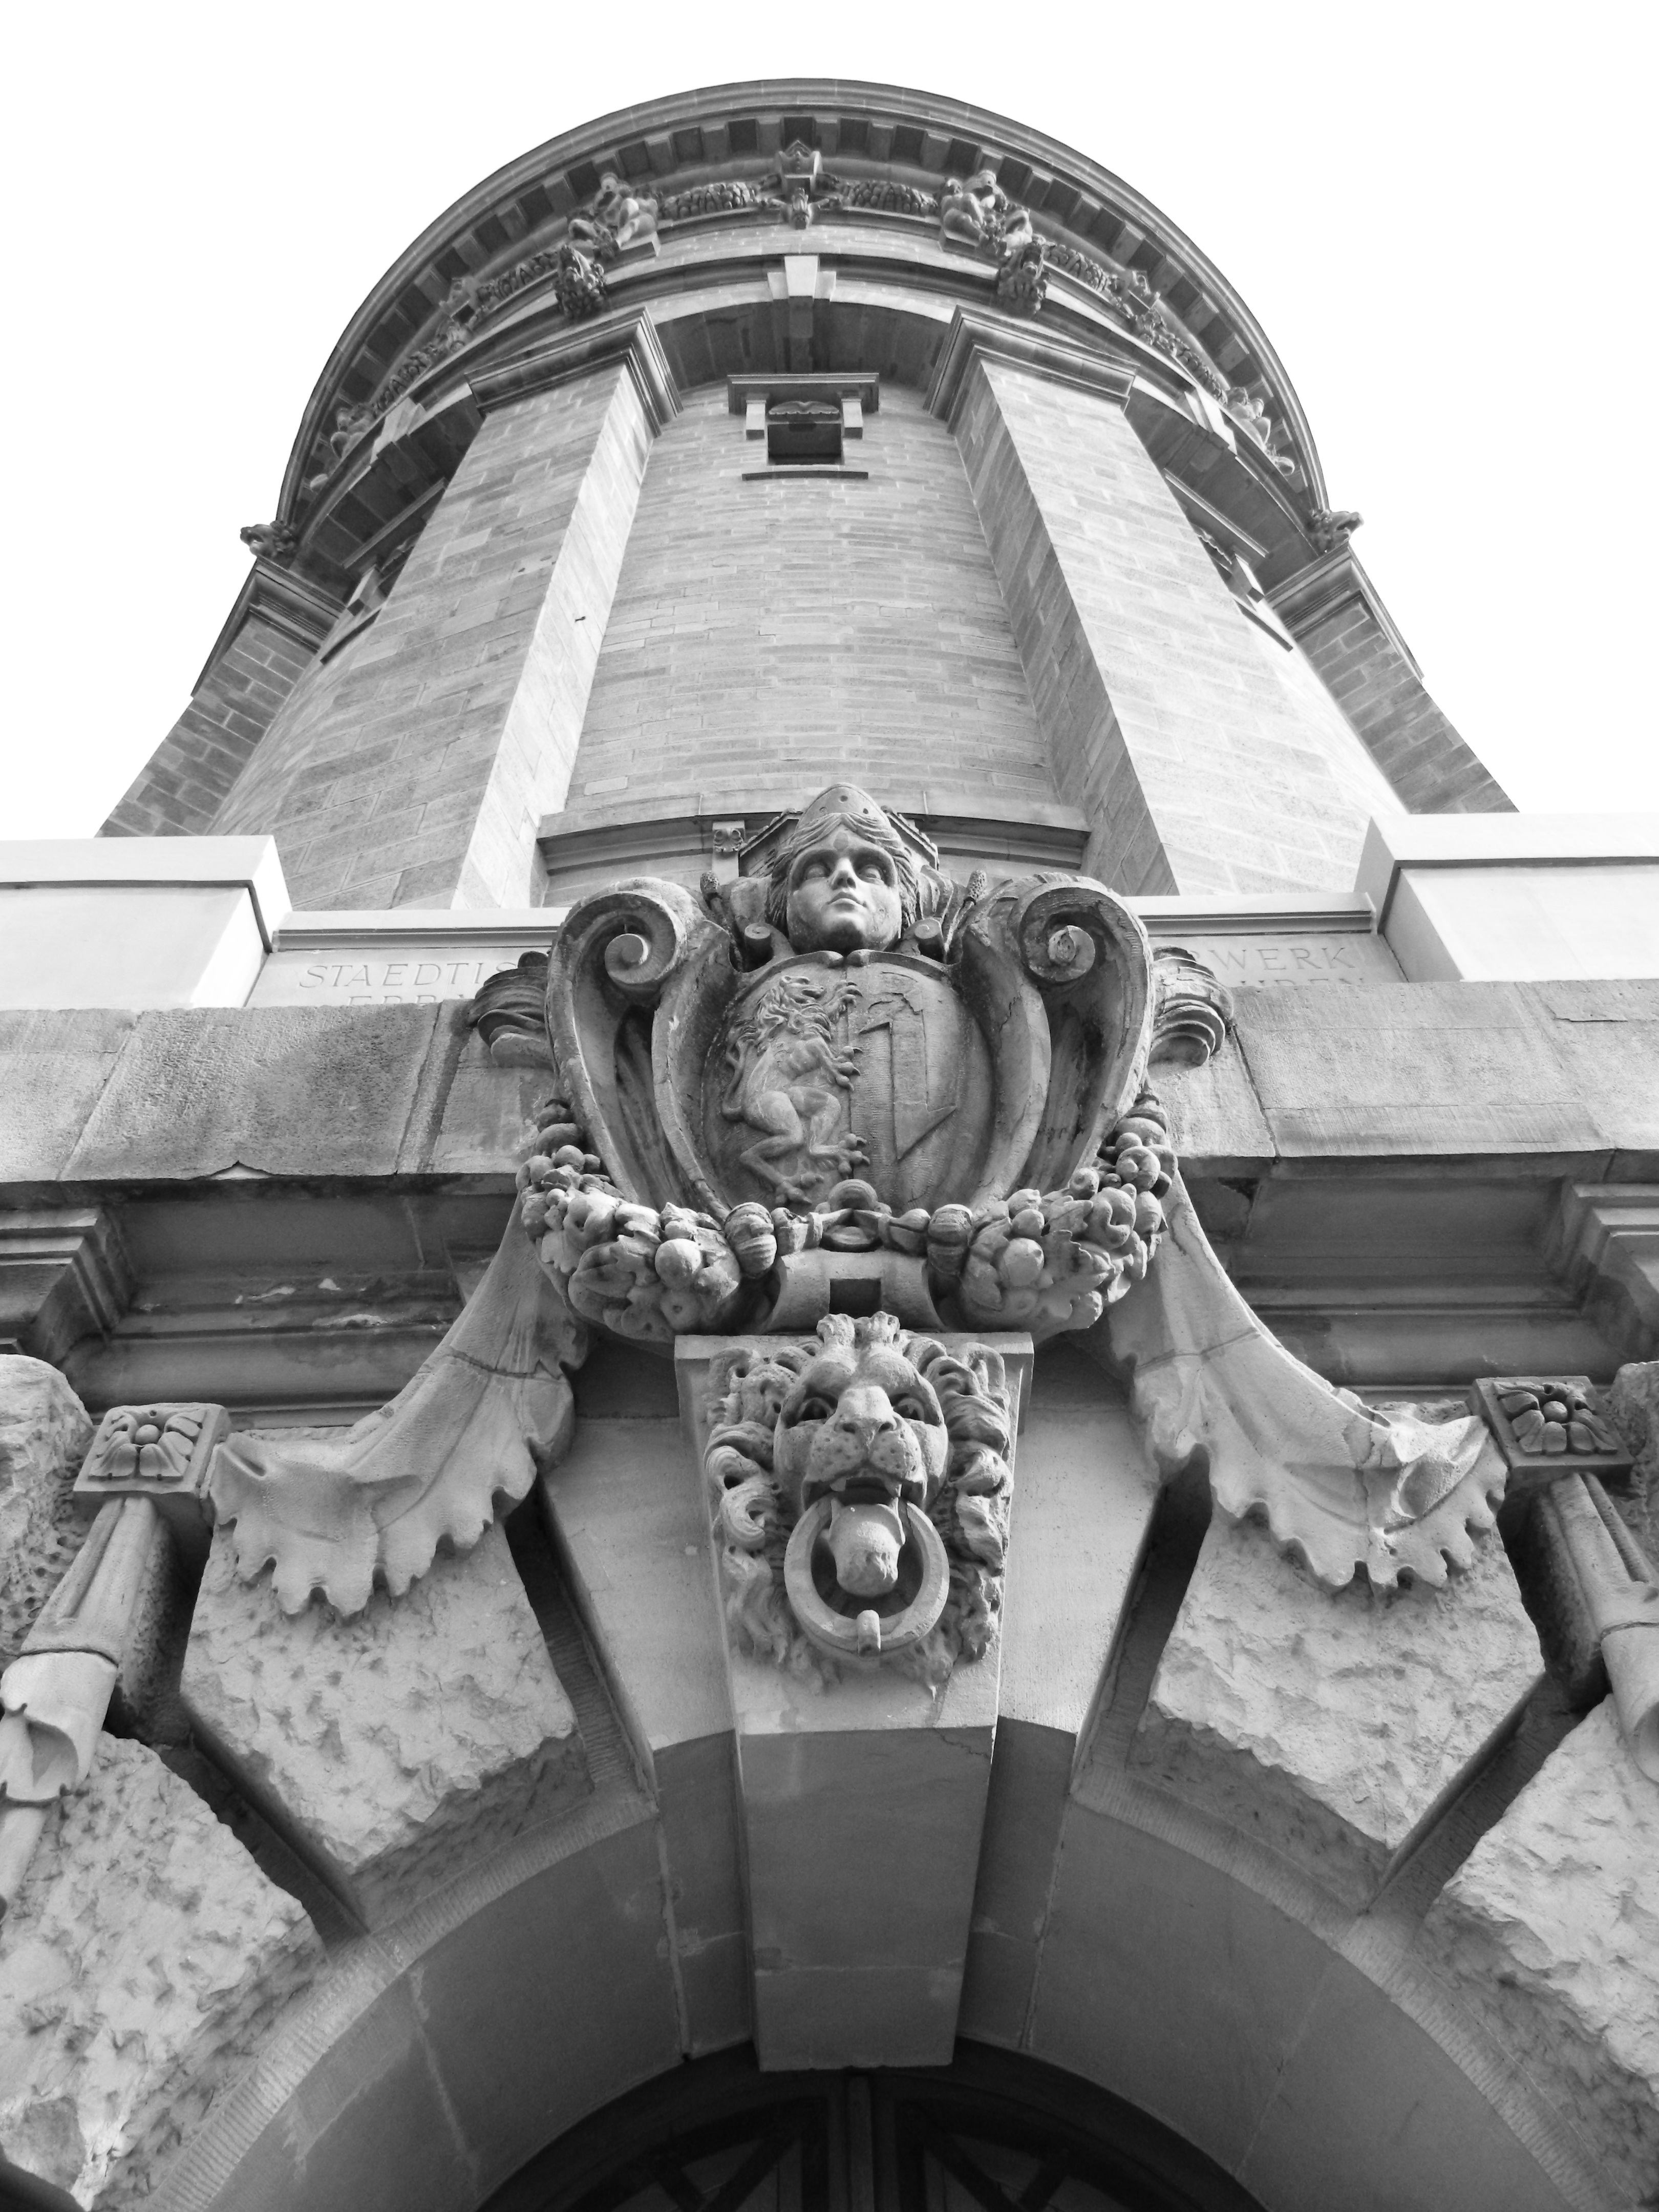
black and white, architecture, wheel, building, vehicle, monochrome, tire, water tower, sculpture, art, mannheim, monochrome photography, automotive exterior